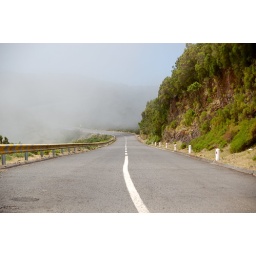
road in cloud